Migration (ecology)

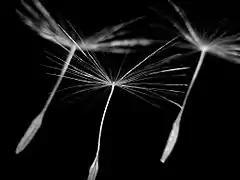
Wind dispersal of dandelion fruits

Plants can be said to migrate, as seed dispersal enables plants to grow in new areas, under environmental constraints such as temperature and rainfall. When those constraints change, the border of a plant species's distribution may move, so the plant may be said to migrate, as for example in forest migration.